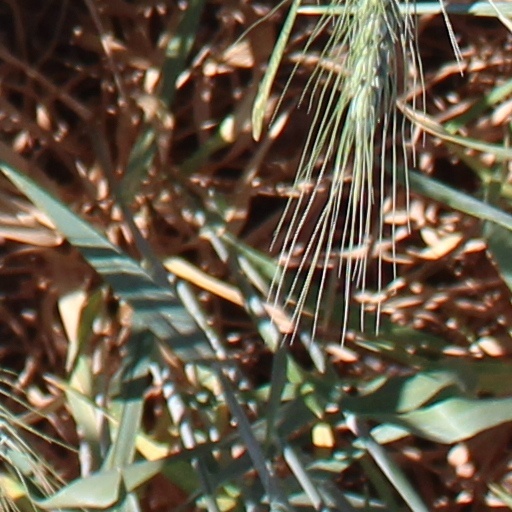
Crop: wheat